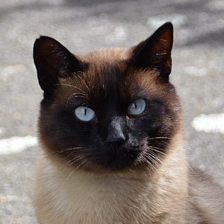
Label: animals